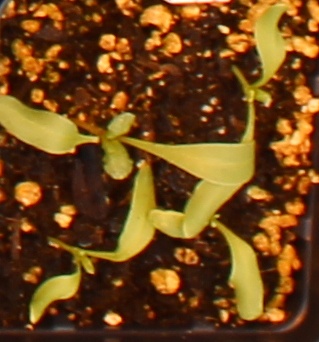
Label: Sugar beet